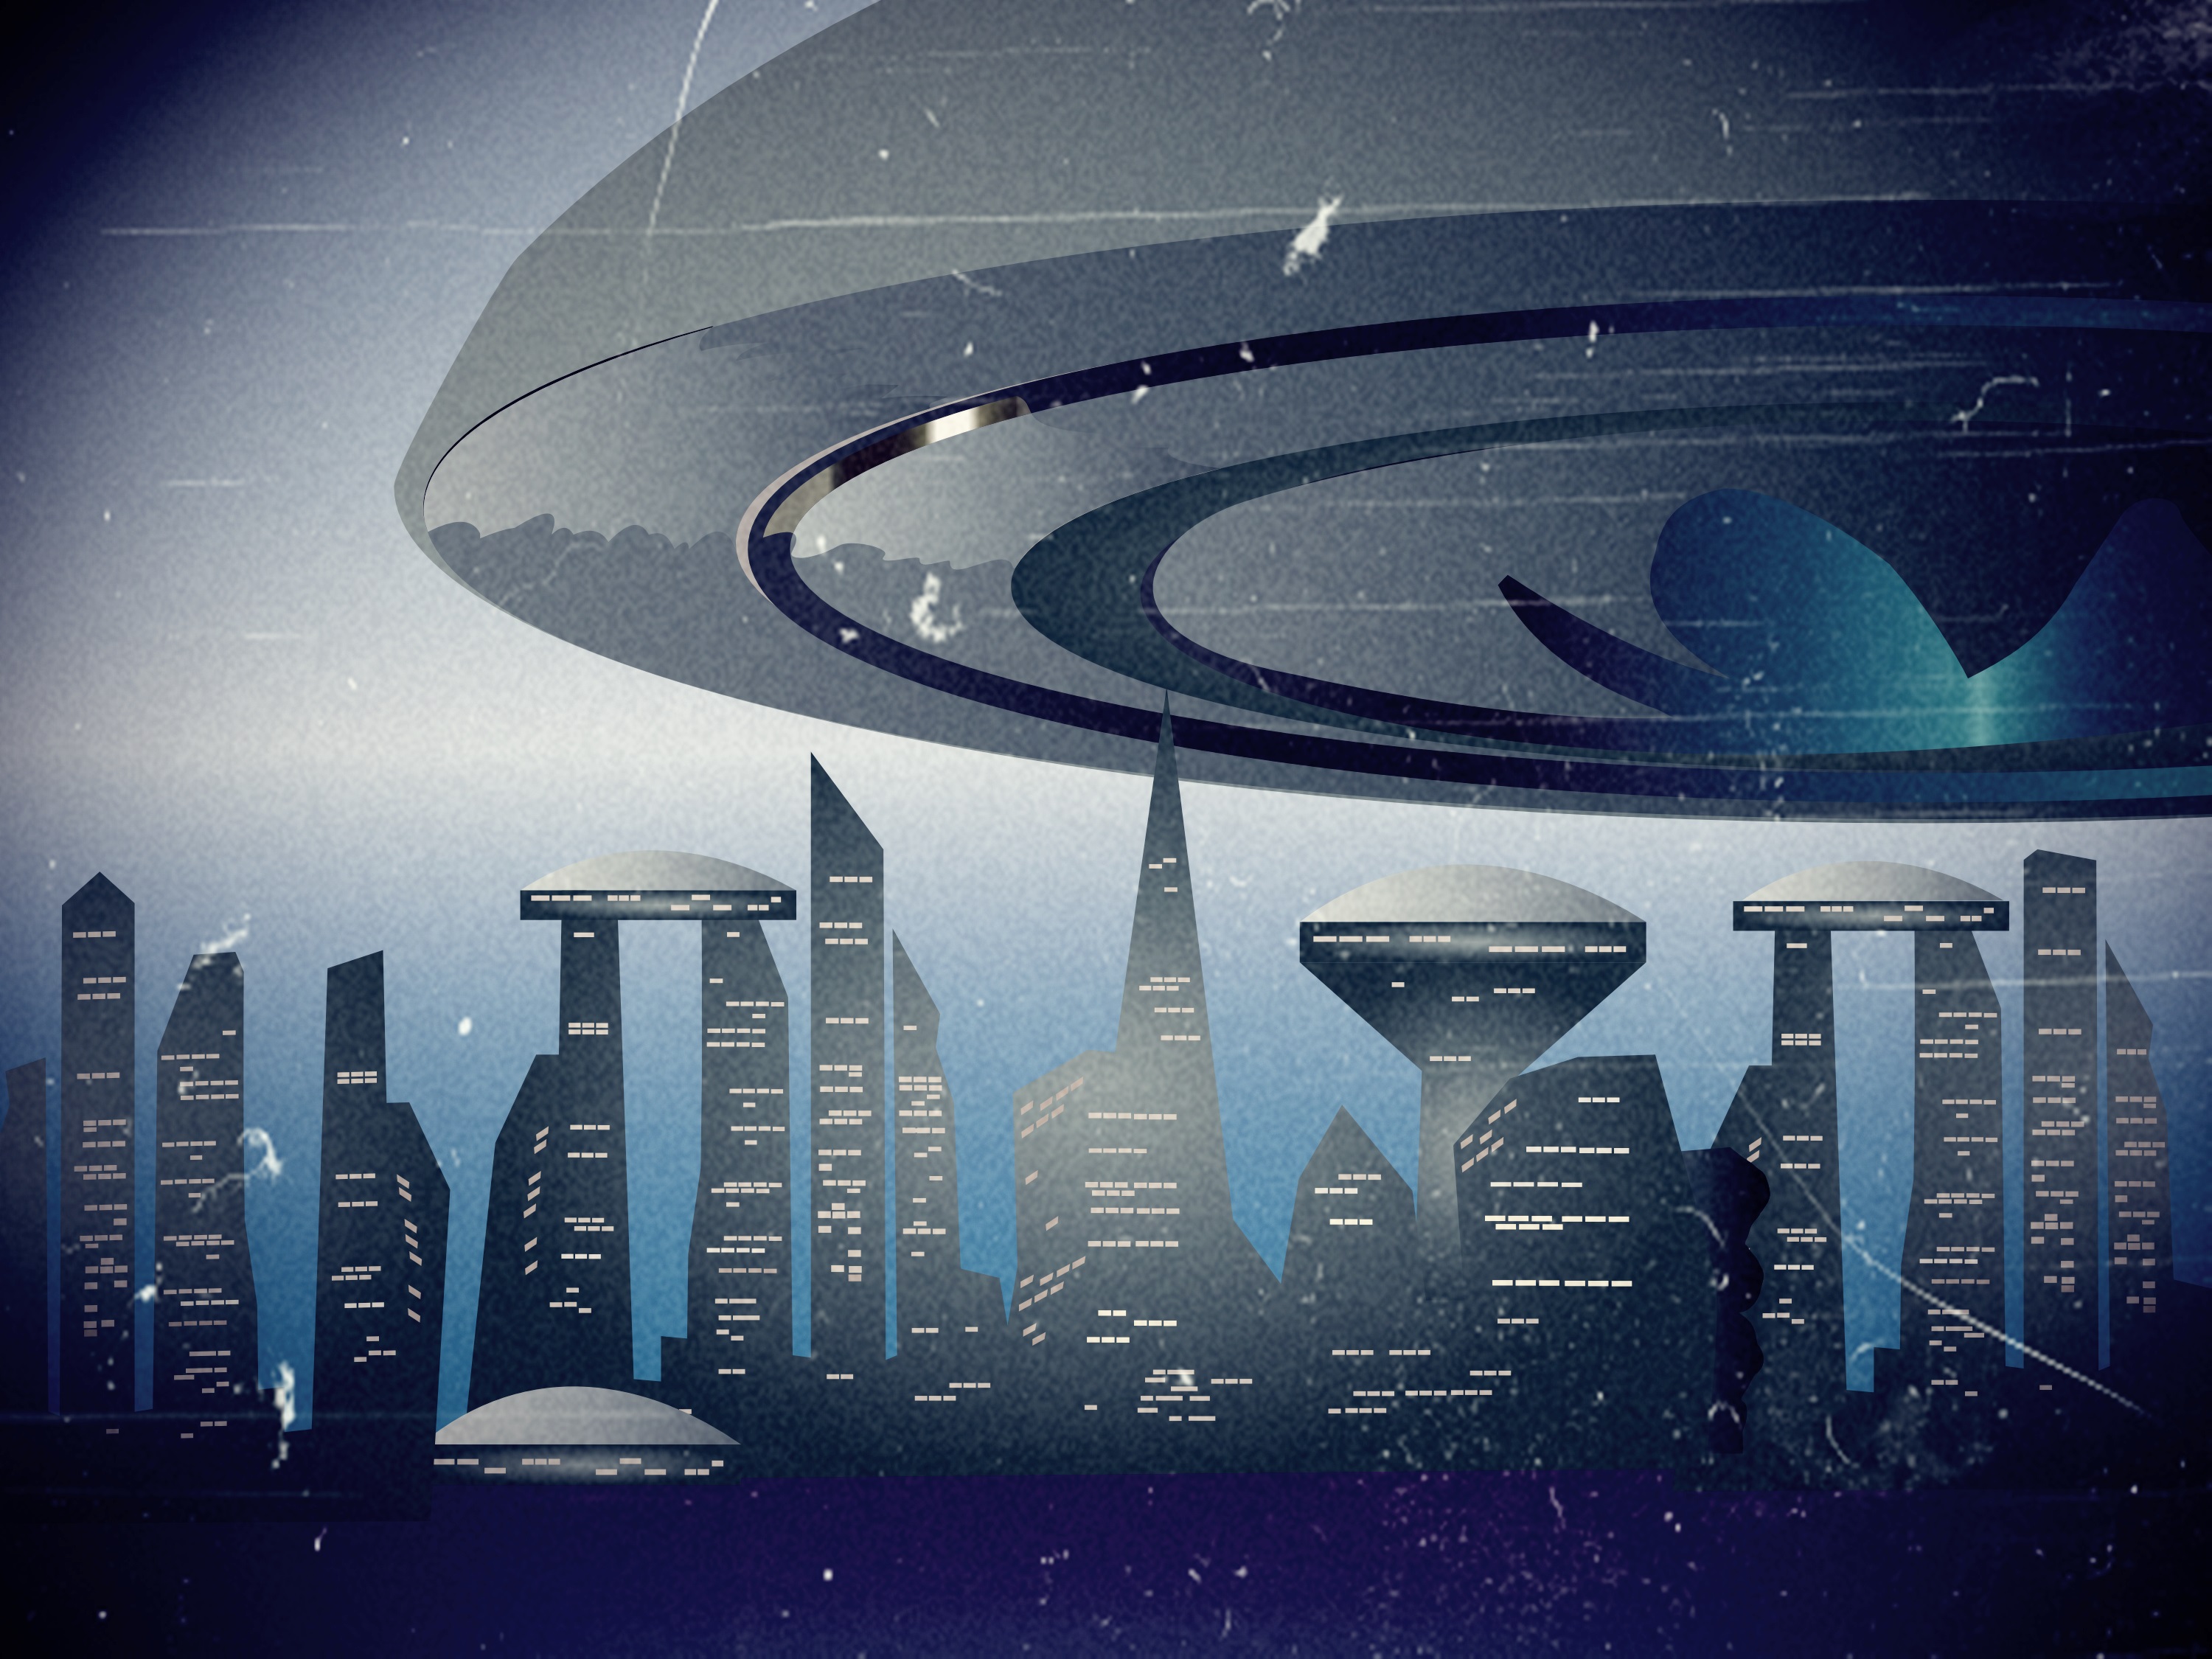
city, aliens, aircraft, sky, cityscape, human settlement, skyline, skyscraper, architecture, illustration, metropolitan area, metropolis, design, graphic design, space, future, font, building, night, world, art, graphics, horizon, earth, tower block